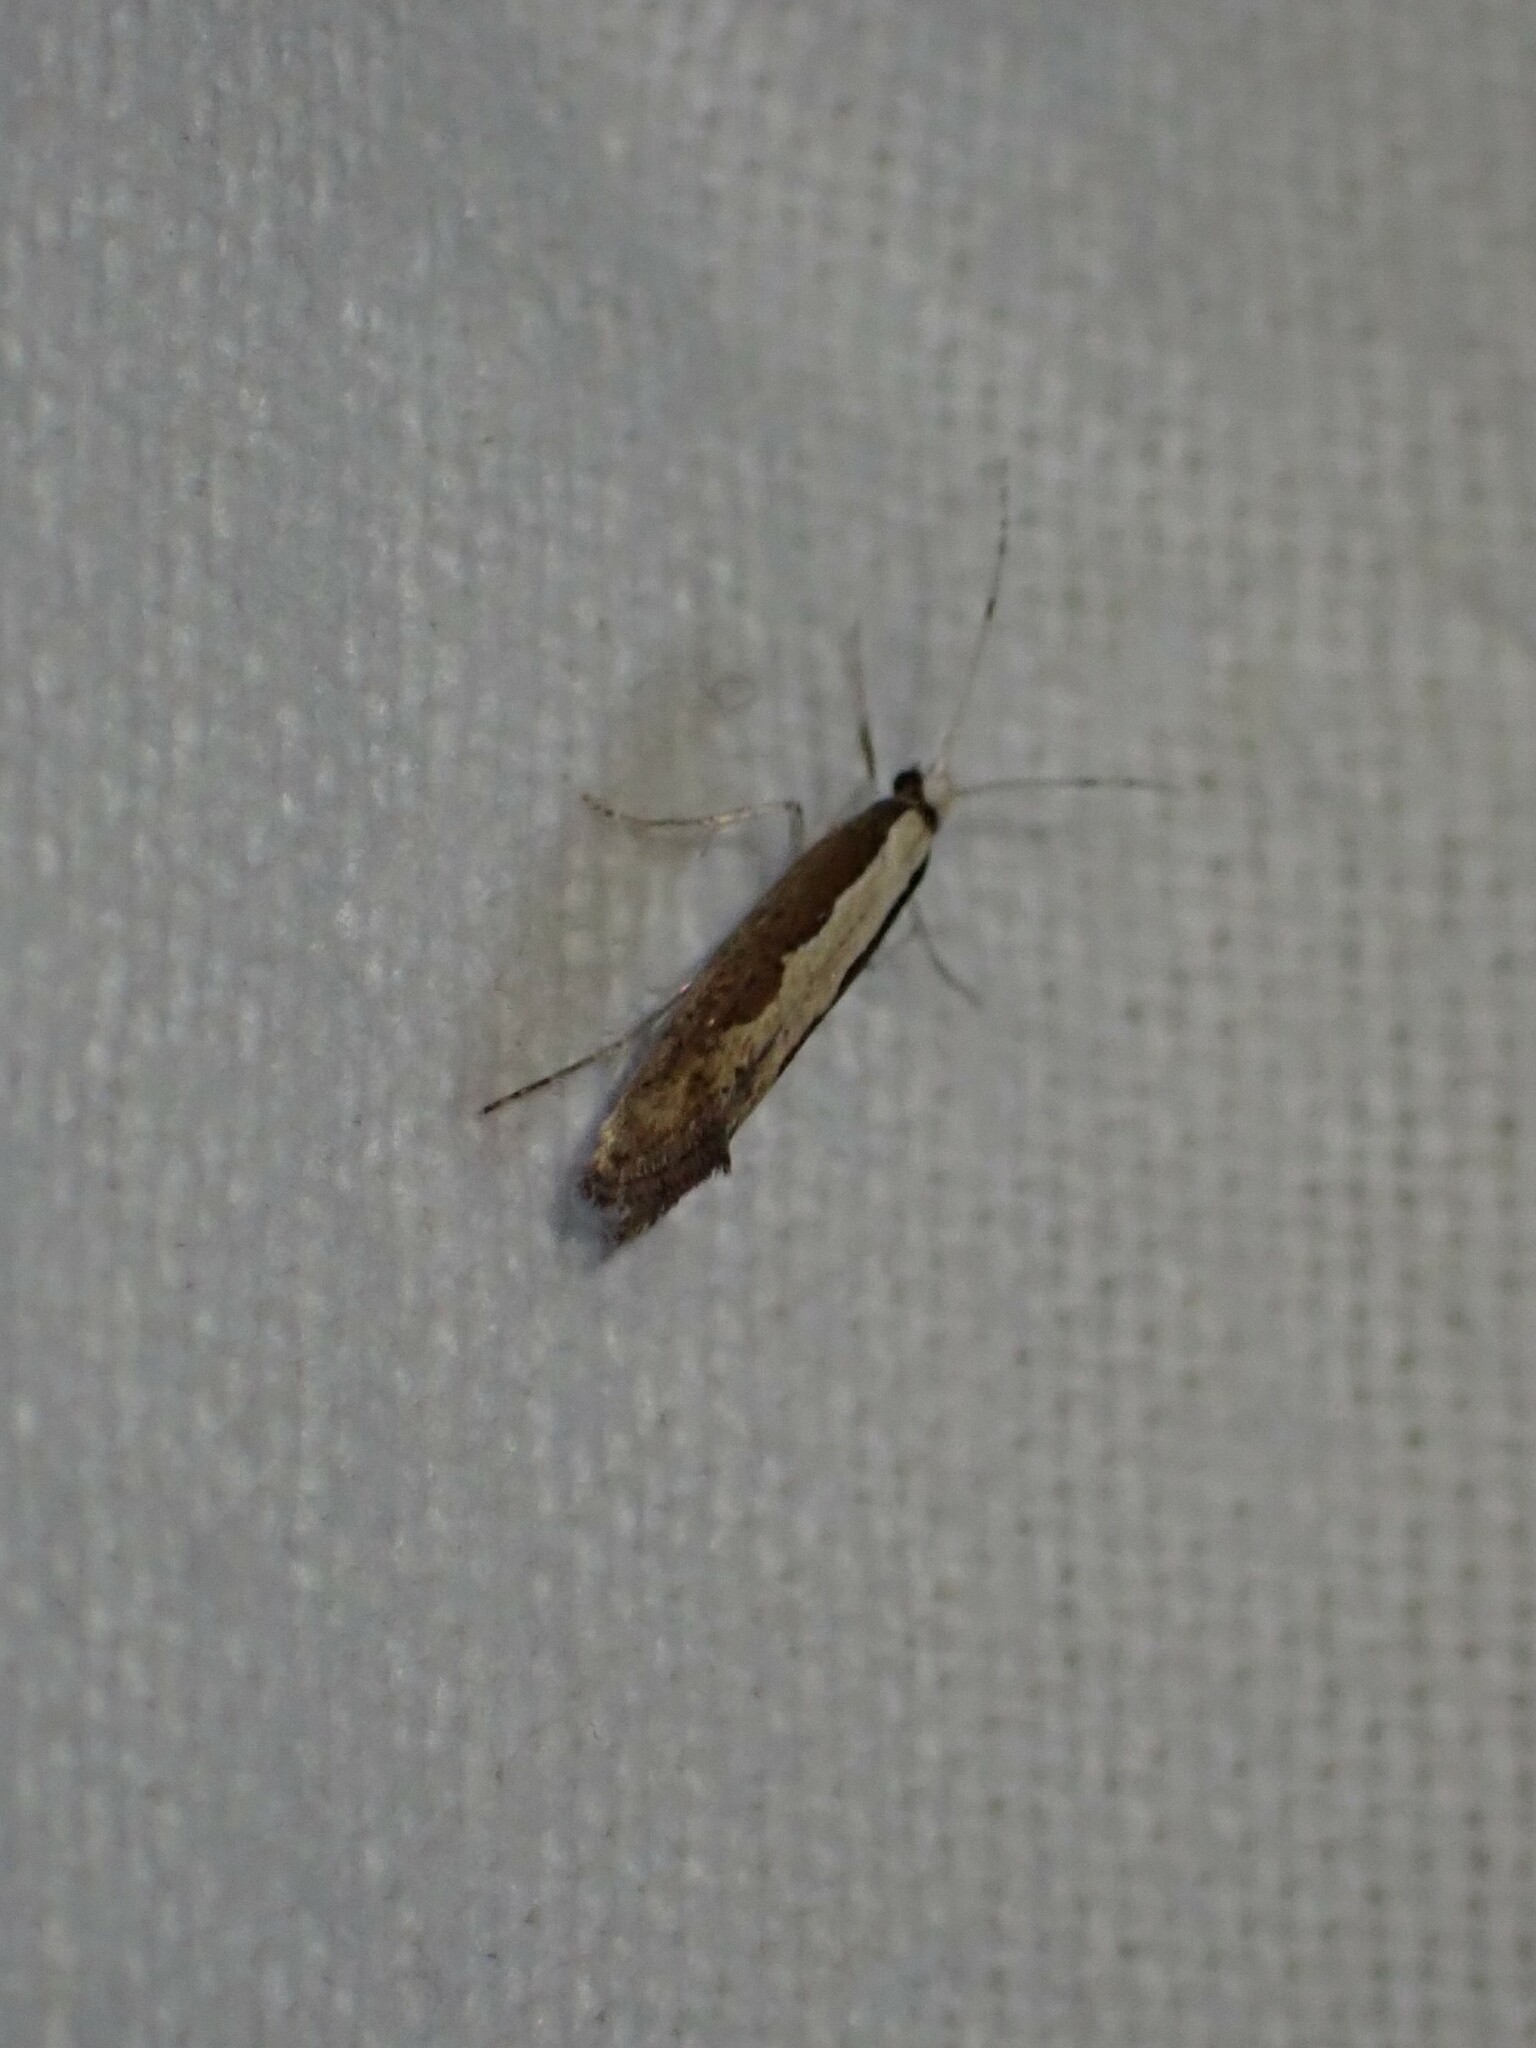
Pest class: diamondback_moth